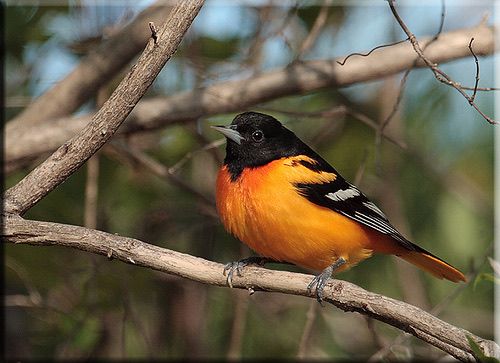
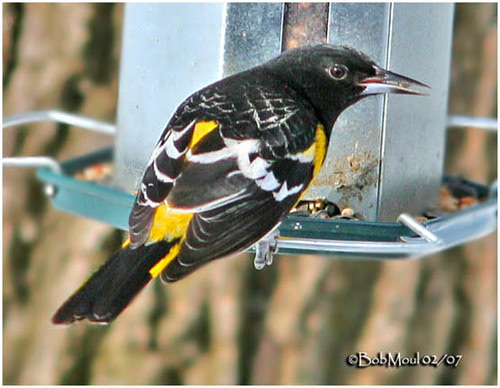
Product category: misc
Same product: yes